Auberge de Bavière

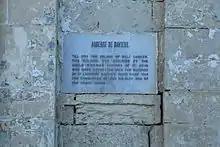
Plaque on the auberge

With mutual understanding, Charles Theodore, Elector of Bavaria persuaded George III, of the House of Hanover, to set up a joint Langue of the Order of St John. In December 1782 the Elector of Bavaria, through Gaetano Bruno, bought the palazzo for 20,000 scudi and it began to be used by the newly formed Anglo-Bavarian Langue which was instituted by Grand Master Emmanuel de Rohan-Polduc two years later in 1784. It was then officially known as "Albergo de Bavari" or the variants.